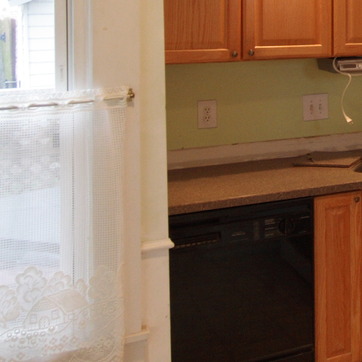
Material: polishedstone